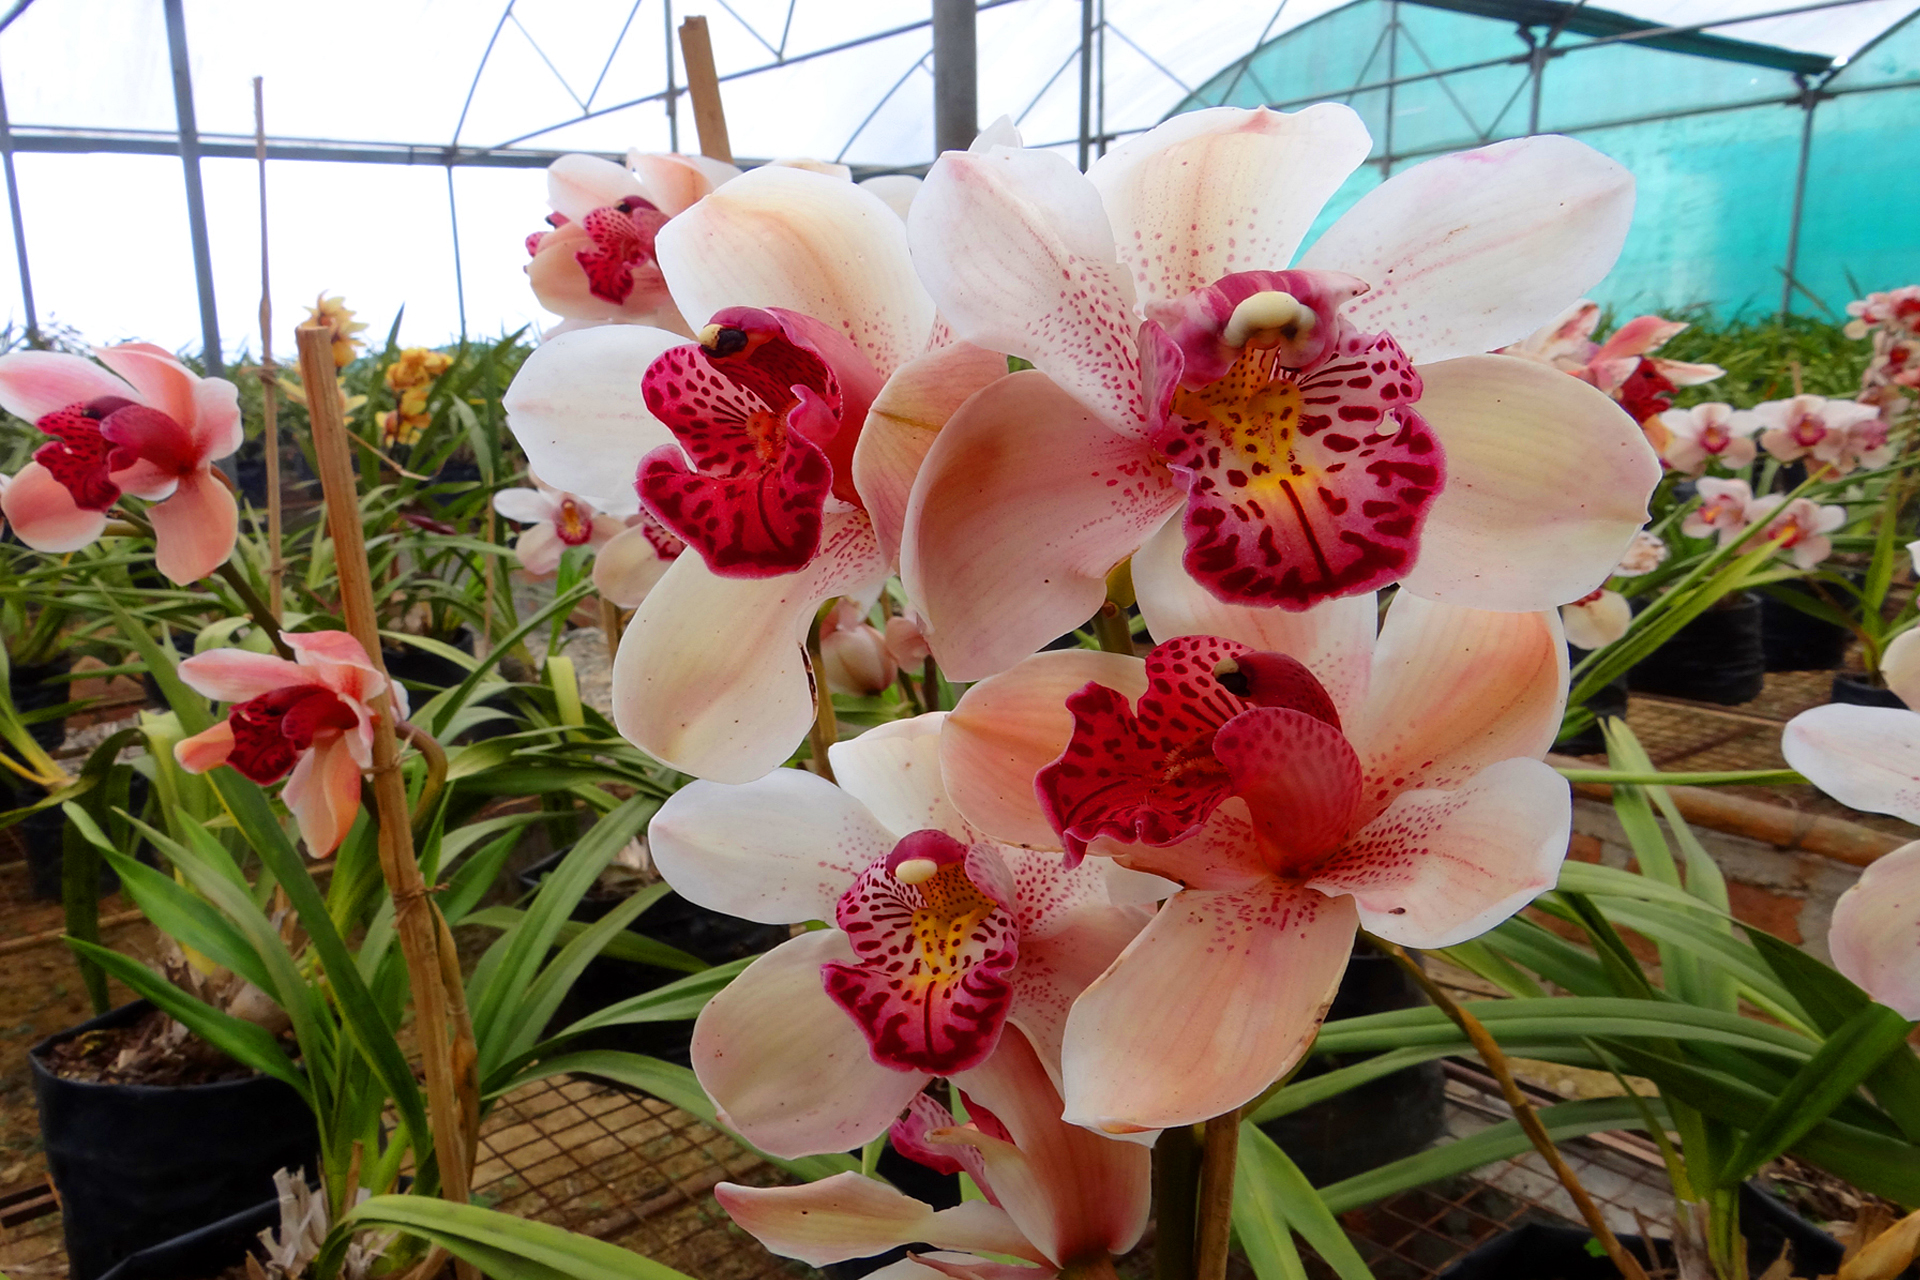
flower, flowering plant, moth orchid, plant, petal, euanthe sanderiana, terrestrial plant, botany, orchids of the philippines, orchid, christmas orchid, floristry, cattleya, hippeastrum, houseplant, perennial plant